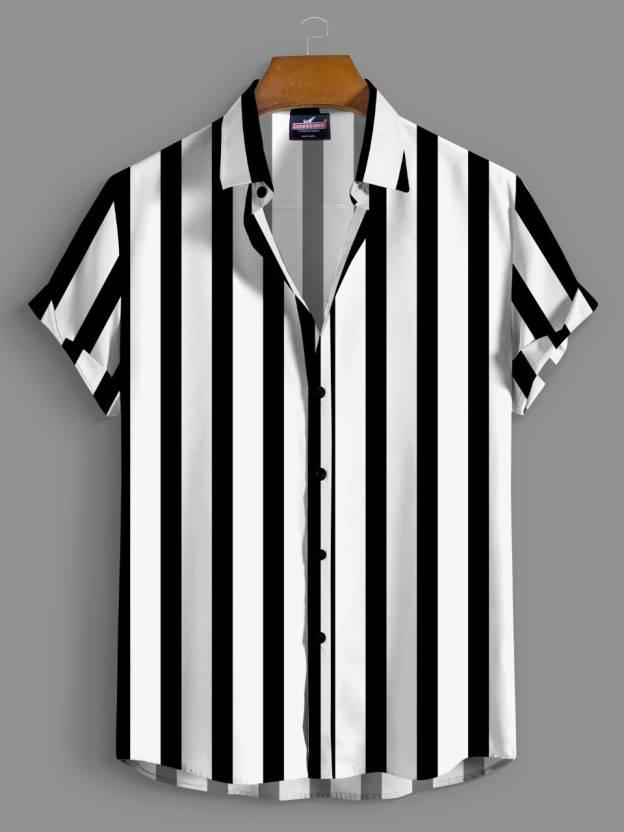
White and  Black Striped Men Regular Fit Striped Casual Shirt